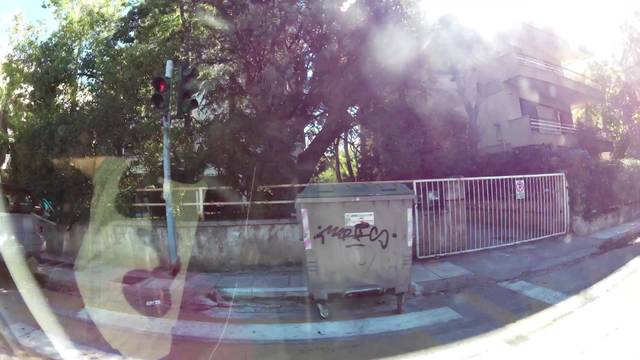
Region: Greece
Coordinates: 38.031, 23.802